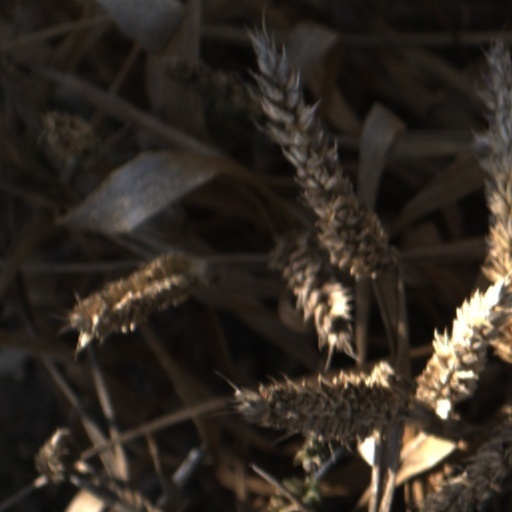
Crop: wheat